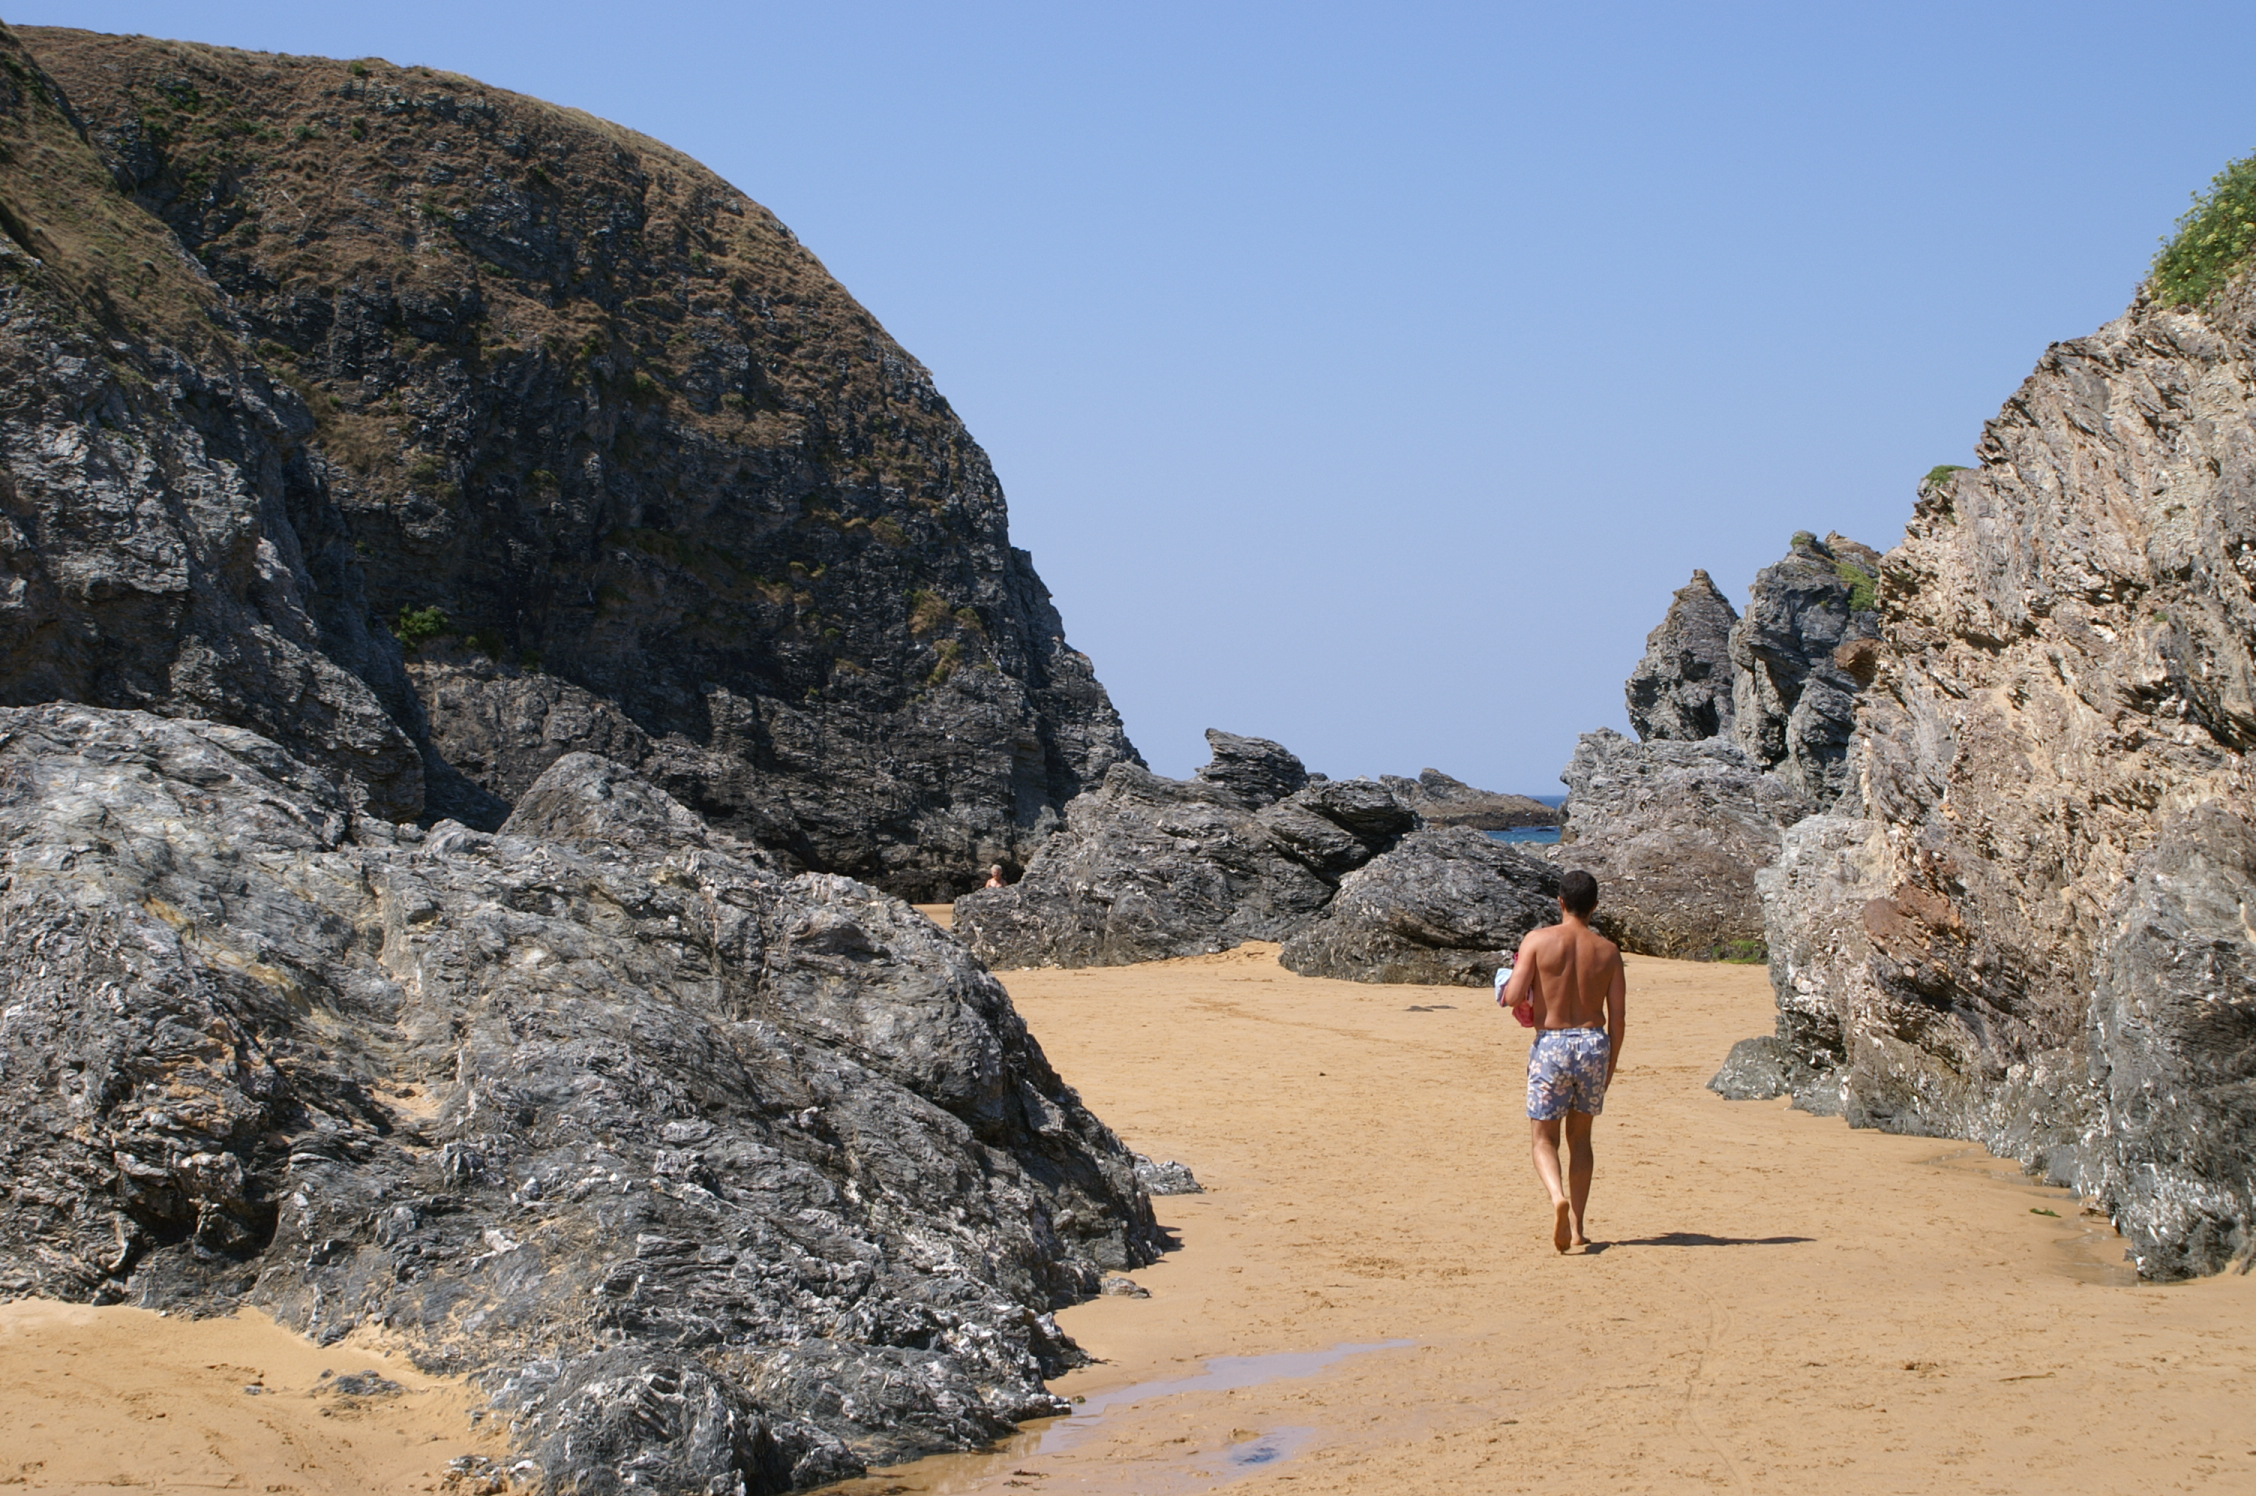
beach, sea, coast, rock, ocean, walking, mountain, wave, adventure, vacation, formation, cliff, france, plaza, bay, terrain, material, strand, plage, geology, playa, praia, atlantique, atlantic, bach, vague, spiaggia, cape, wadi, brittany, bretagne, morbihan, welle, belleile, rand, atlantik, ranta, donnant, landform, str ndinni